Trails End (1935 film)

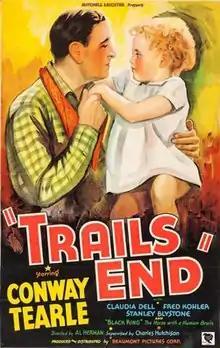

Trails End is a 1935 American Western film directed by Albert Herman and starring Conway Tearle, Claudia Dell and Fred Kohler. It is based on a story by James Oliver Curwood. It was given a subsequent release by Astor Pictures following World War II.